Patrick T. Campbell

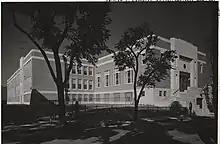
Patrick T. Campbell School

In 1893, Campbell began his teaching career in the Medford Public Schools. In 1897 he became a junior master, Latin and history teacher, and athletic supervisor at Boston Latin. In 1908 he became head of the history department. In 1920 he was appointed headmaster of Boston Latin. During his tenure as headmaster, the average success rate of the Latin's students in the college entrance board exam jumped from 73.4% to 91.4% and the school's students had the highest weighted average at the examination for four consecutive years. While teaching at Boston Latin, Campbell also taught history at Boston College's Graduate School of Education and Boston University and a course in secondary school administration at the Boston Teachers College. In 1929 he was appointed assistant superintendent of Boston Public Schools.